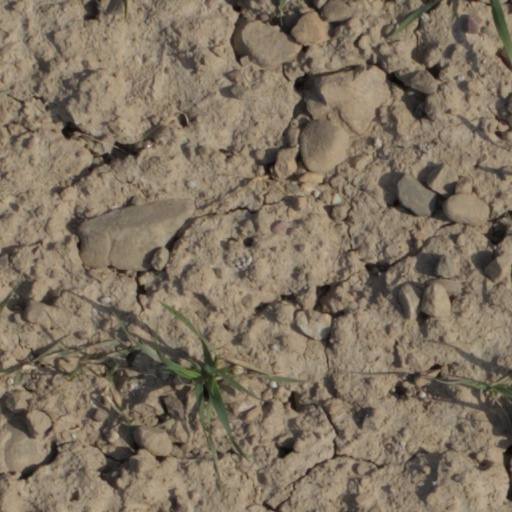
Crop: wheat